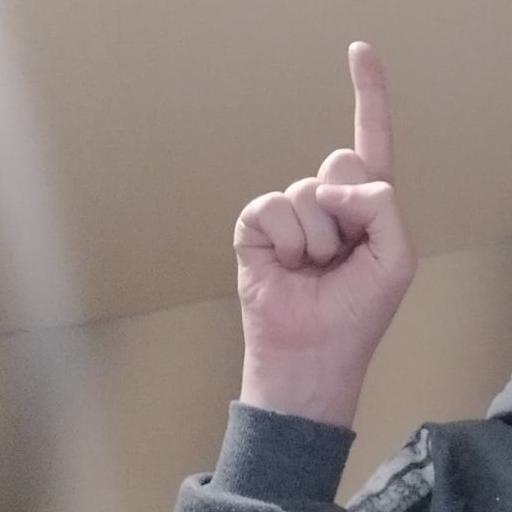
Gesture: one